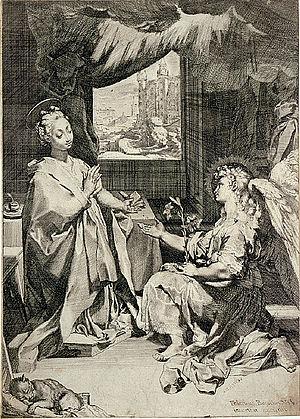
Le terme de gravure désigne l'ensemble des techniques artistiques, artisanales ou industrielles qui utilisent l’incision ou le creusement pour produire une image, un texte ou toute autre inscription dans la matière.